Wildrose Party

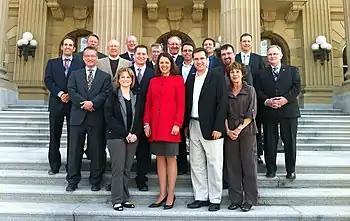
Danielle Smith and the Wildrose Official Opposition Caucus, 2012

Former federal MP Brian Jean was elected Wildrose leader on March 28, 2015. Days later, Premier Jim Prentice called a provincial election for May 5, 2015 which resulted in an upset victory by the Alberta New Democratic Party under Rachel Notley, returning an NDP majority government. Despite its lack of preparedness, due to the caucus defections and having to organize an election campaign on the heels of a leadership election, Wildrose was able to rally and win 21 seats, 16 more than the five seats it had at the dissolution of the legislature, and four more than it had won in 2012, allowing the party to remain the Official Opposition. Prentice's Progressive Conservatives, however, collapsed and lost 60 of the 70 seats it had at dissolution, returning only 10 MLAs, finding itself out of power for the first time since 1971 and coming in third behind the NDP and Wildrose. Wildrose's popular vote fell by one-third, however, from 34% of the vote in 2012 to 24% in 2015.